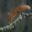
Label: squirrel